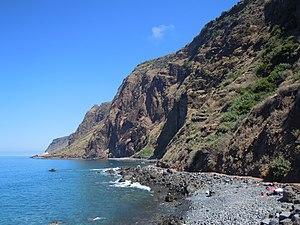
Plage et falaises à l'ouest de Jardim do Mar, Madère
Jardim do Mar est une freguesia portugaise située dans la ville de Calheta, dans la région autonome de Madère.